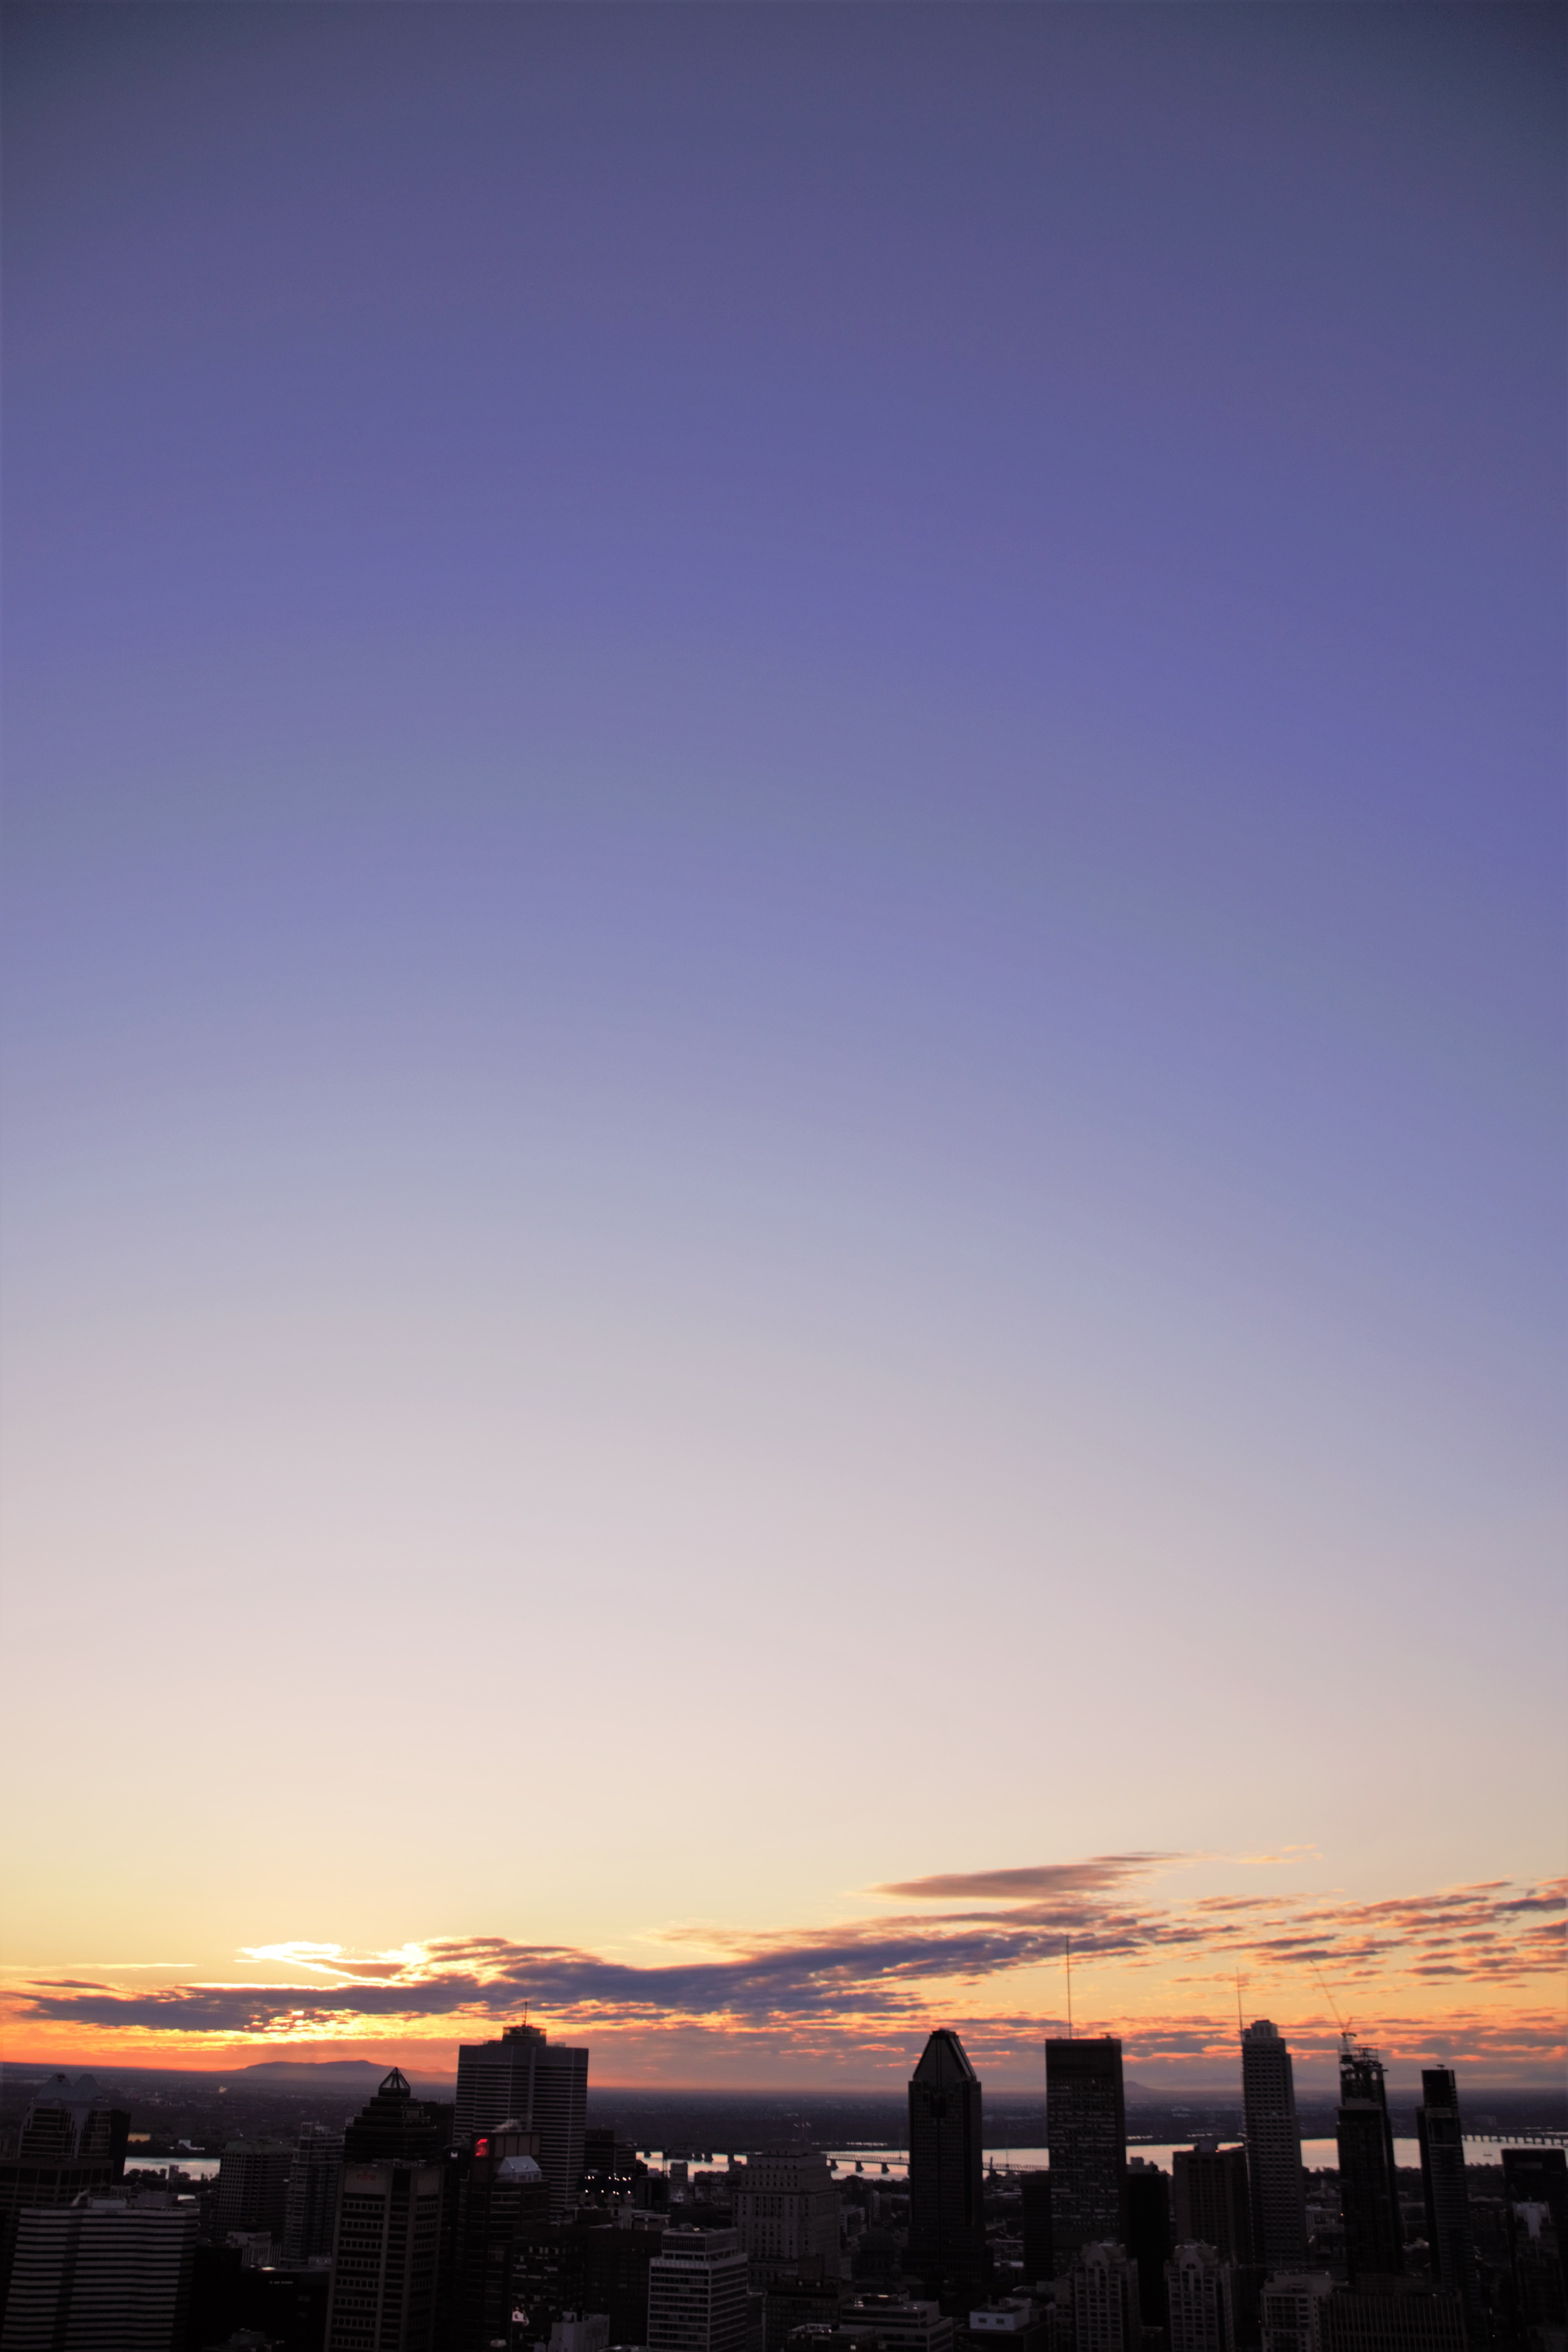
horizon, cloud, sky, sun, sunrise, sunset, skyline, sunlight, morning, dawn, atmosphere, cityscape, dusk, evening, reflection, afterglow, atmosphere of earth